Eudonia asterisca

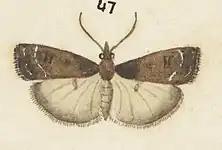

This species is variable in the intensity of ground colour on its forewings as well as the shading at the tips of its hindwings.